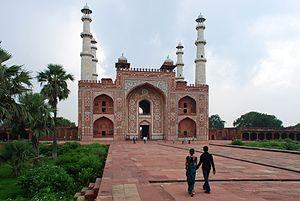
L'entrée sud du Mausolée d'Akbar à Sikandra